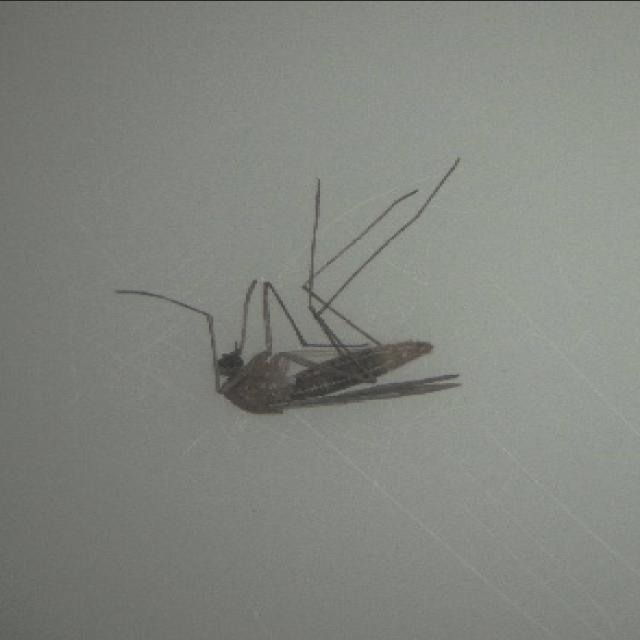
Species: culex_pipiens